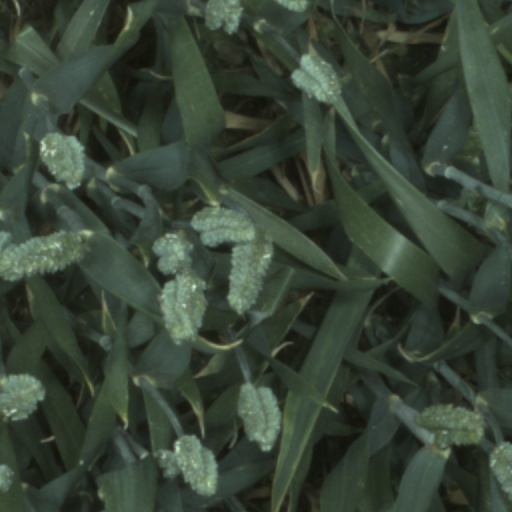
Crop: wheat